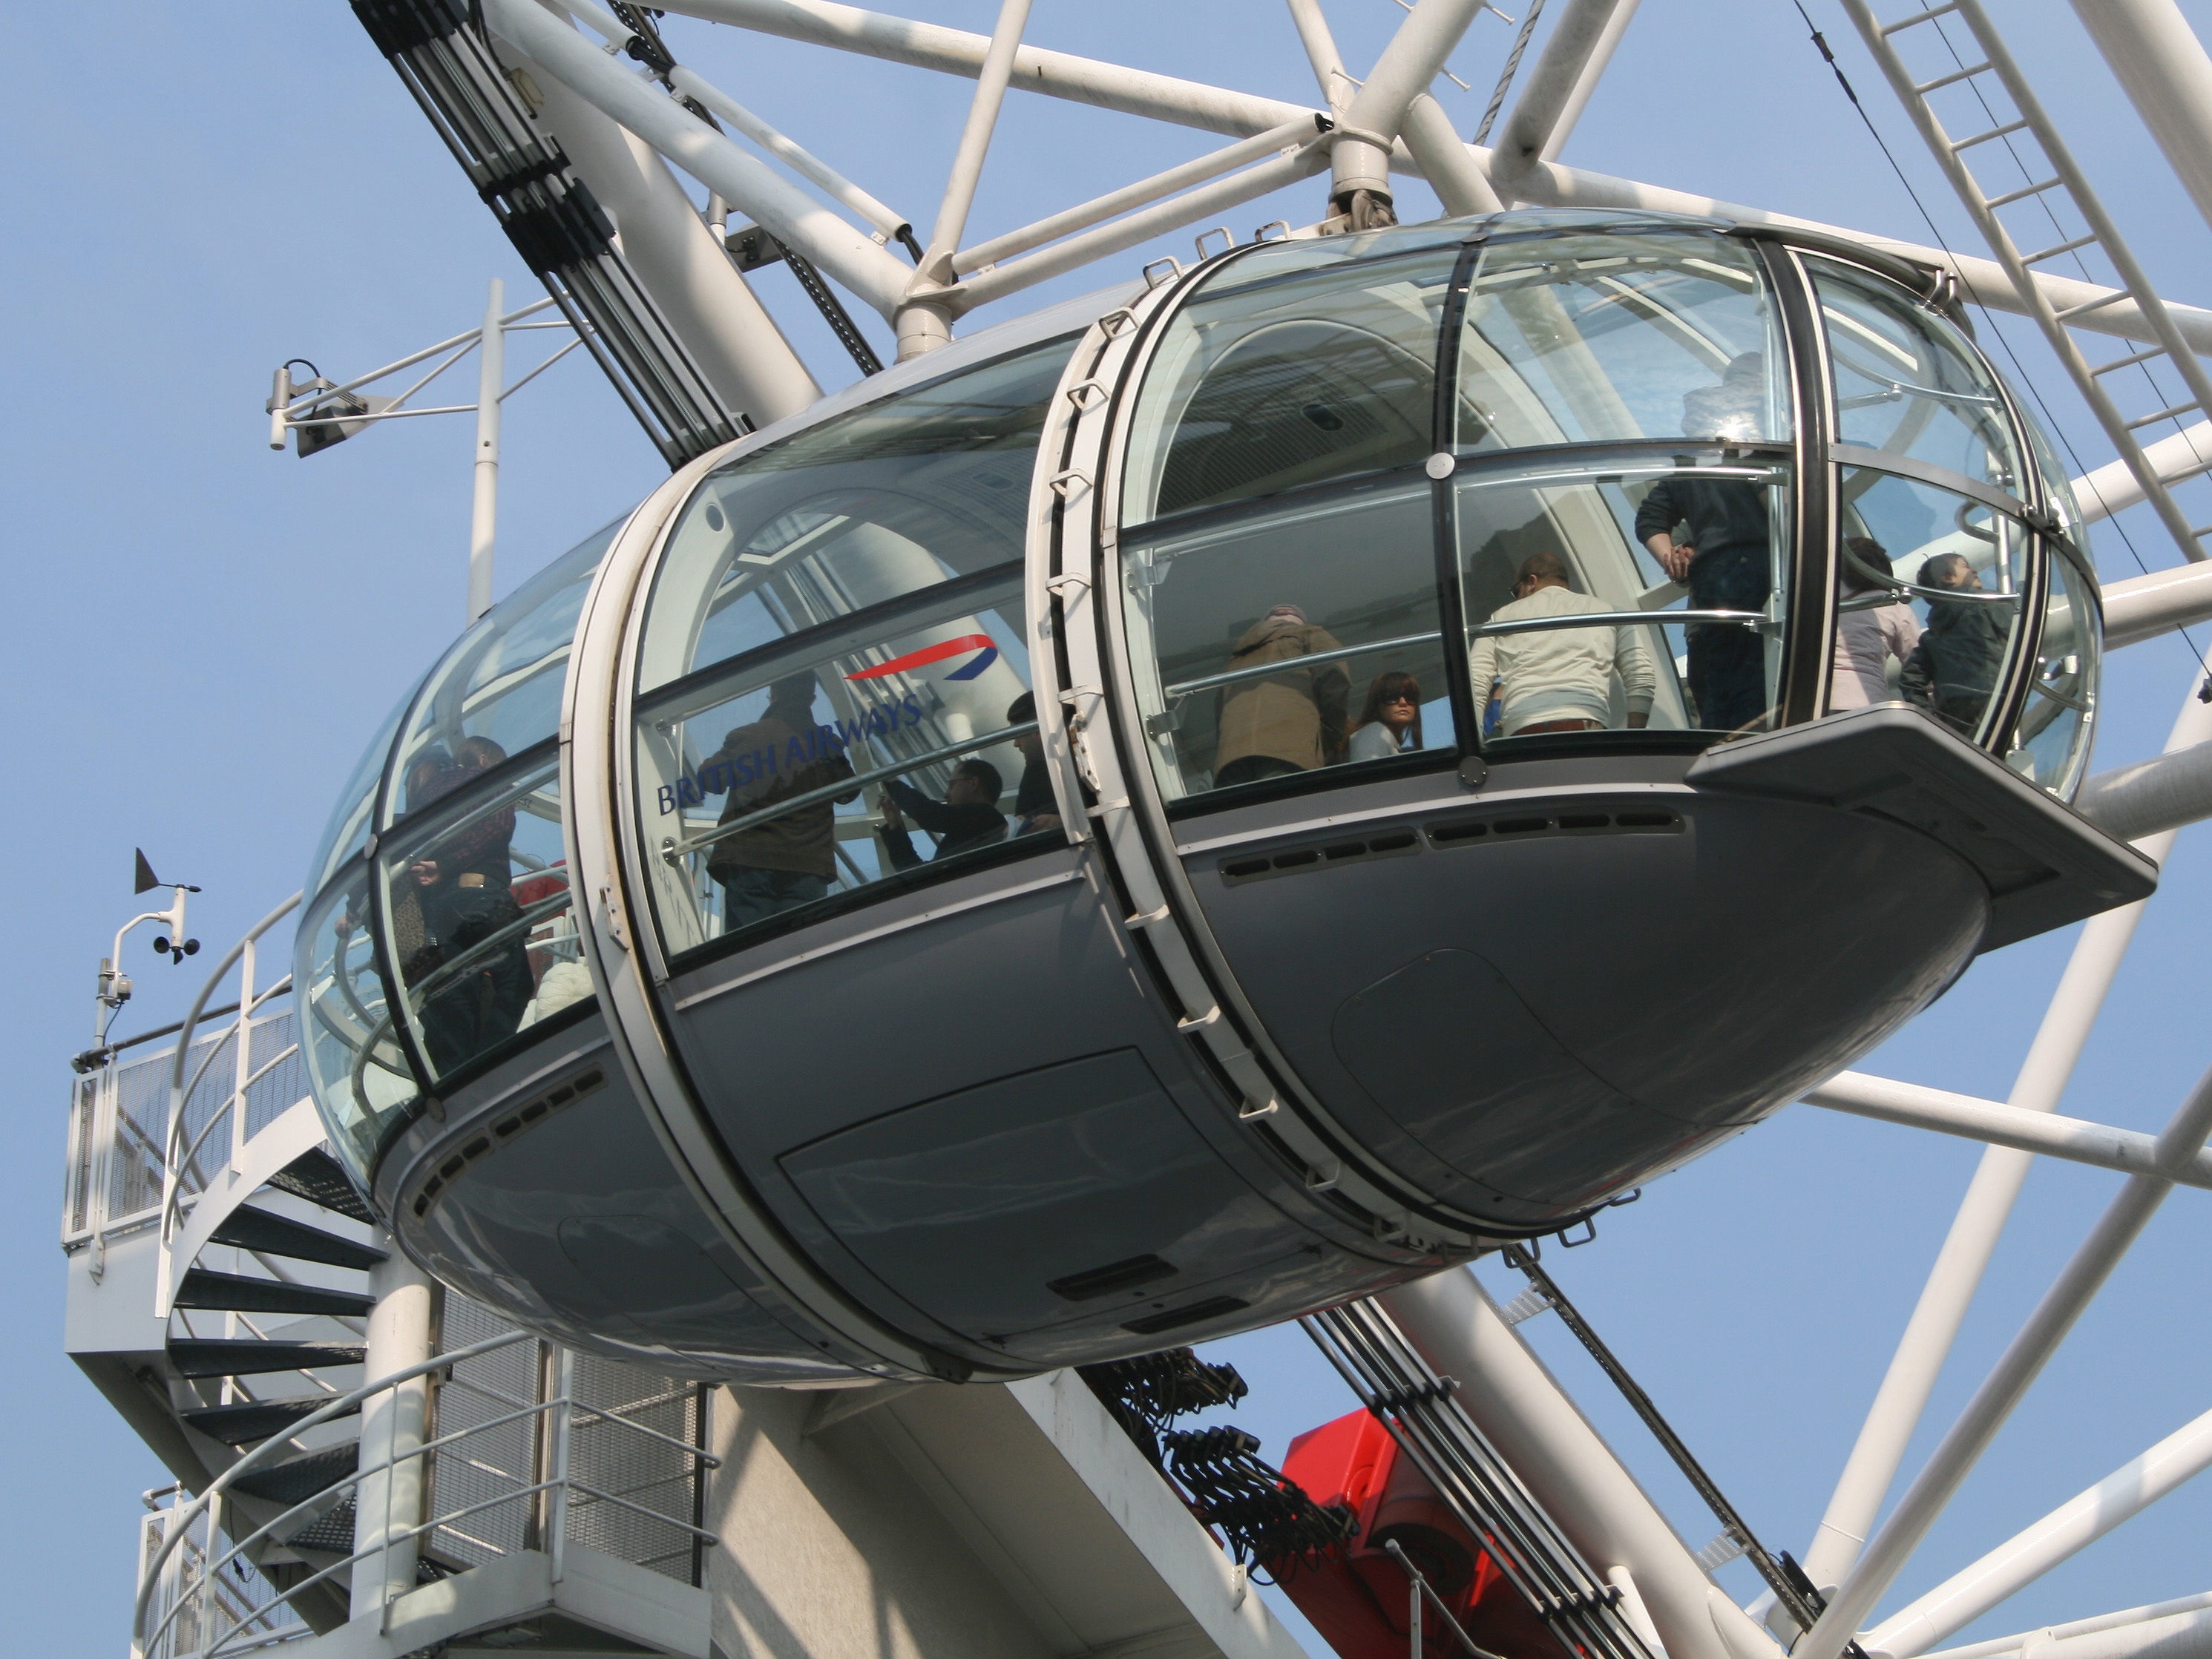
sky, wheel, glass, view, city, urban, river, airplane, aircraft, high, vehicle, aviation, mast, london eye, landmark, pod, modern, england, famous, ferris, thames, millennium, aircraft engine